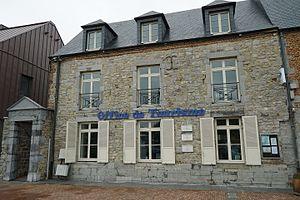
vue de Cf. titre.
Givet est une commune française située dans le département des Ardennes en région Grand Est.